WrestleMania Backlash (2022)

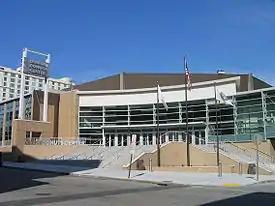
The event was held at the Dunkin' Donuts Center in Providence, Rhode Island.

Backlash is a recurring professional wrestling event that was established by WWE in 1999. It was held annually from 1999 to 2009, but was then discontinued until it was reinstated in 2016 and has been held every year since, except in 2019. The original concept of the event was based around the backlash from WWE's flagship event, WrestleMania. The events between 2016 and 2020 did not carry this theme; however, the 2021 event returned to this original concept and the event was in turn rebranded as "WrestleMania Backlash".